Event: Nepal Earthquake
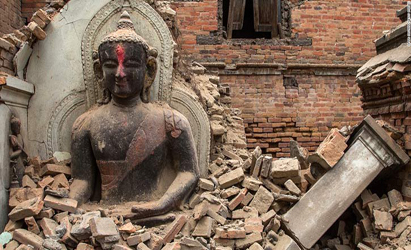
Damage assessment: damage